Era of Good Feelings

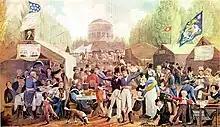
"Independence Day Celebration in Centre Square" by John Lewis Krimmel, 1819

The Era of Good Feelings marked a period in the political history of the United States that reflected a sense of national purpose and a desire for unity among Americans in the aftermath of the War of 1812. The era saw the collapse of the Federalist Party and an end to the bitter partisan disputes between it and the dominant Democratic-Republican Party during the First Party System. President James Monroe strove to downplay partisan affiliation in making his nominations, with the ultimate goal of national unity and eliminating political parties altogether from national politics. The period is so closely associated with Monroe's presidency (1817–1825) and his administrative goals that his name and the era are virtually synonymous.